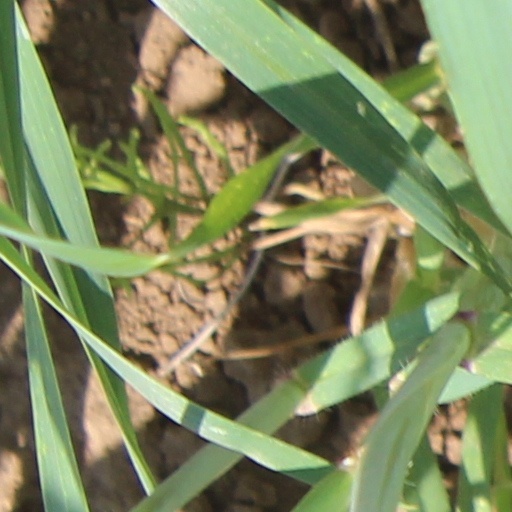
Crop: wheat